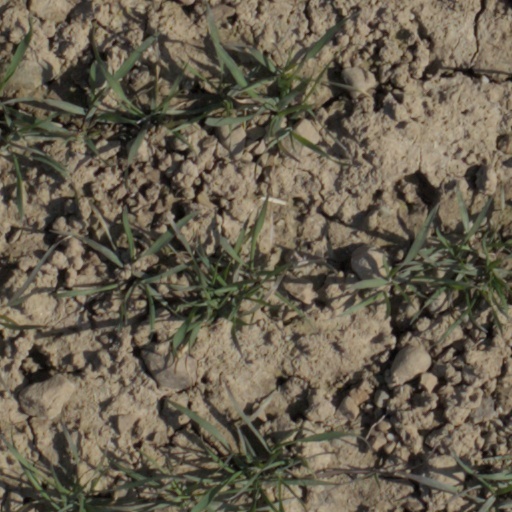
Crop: wheat